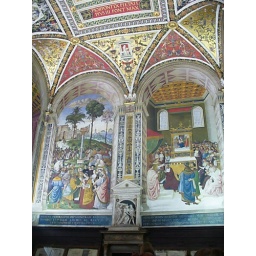
The Piccolomini library houses a small collection of illuminated manuscripsts within the Siena Cathedral.